Carbon offsets and credits

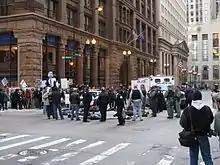
Chicago Climate Justice activists protesting cap and trade legislation in front of Chicago Climate Exchange building in Chicago Loop

Carbon offsets that fund renewable energy projects help lower the carbon intensity of energy "supply." Energy conservation projects seek to reduce the overall "demand" for energy. Carbon offsets in this category fund projects of three main types.